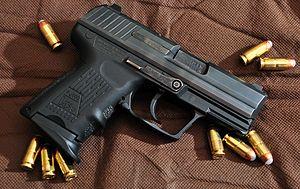
Le P2000 est un pistolet produit par Heckler & Koch basé sur l'USP. Il est conçu aussi bien pour les droitiers que pour les gauchers. Cette arme est construite à base de polymères ce qui la rend très légère. Le P2000 est disponible en calibre 9 mm Luger ou en calibre .40 Smith & Wesson. Le P2000SK est également disponible en calibre 357 Sig.